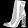
Label: Ankle boot